Dad's Army (stage show)

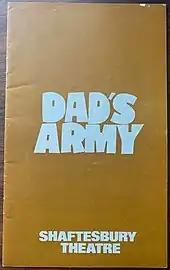
Shaftesbury Theatre programme, 1975

The show opened at the Forum Theatre, Billingham, County Durham on 4 September 1975 for a two-week try out. A local critic wrote of the event: